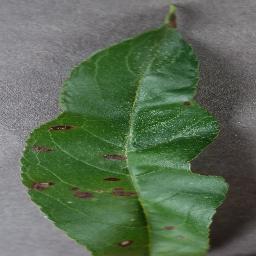
Label: Peach___Bacterial_spot